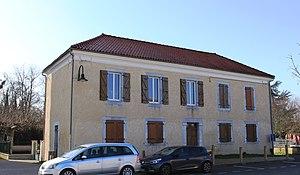
École de Chelle-Debat (Hautes-Pyrénées)
Chelle-Debat est une commune française située dans le département des Hautes-Pyrénées, en région Occitanie.